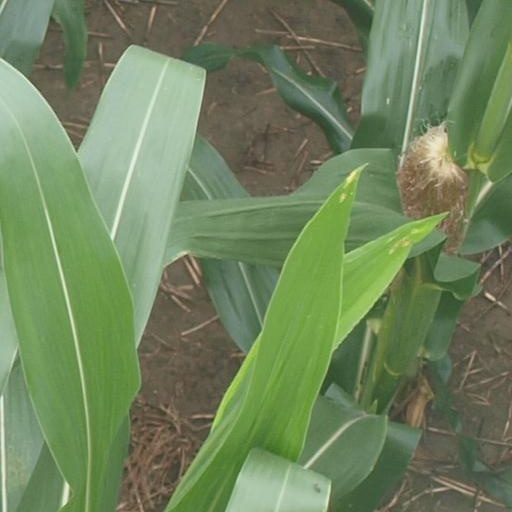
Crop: maize; corn